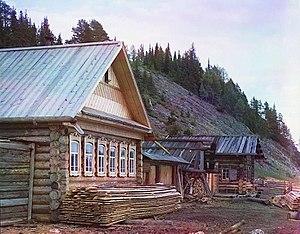
L’Oural ou les monts Oural, en russe Ура́льские го́ры, en kazakh Орал тауы, est une chaîne de montagnes hercynienne située en Russie. Elle s’étire sur plus de 2 000 km, de la mer de Kara au nord jusqu'aux steppes du Kazakhstan au sud. L’Oural marque traditionnellement la limite géographique entre l’Europe et l’Asie, depuis que le tsar Pierre le Grand, au début du XVIIIᵉ siècle, a souhaité rapprocher son empire des royaumes européens. Les reliefs souvent fortement érodés culminent à une altitude de 1 894 mètres. Le massif se décompose du nord au sud en plusieurs sous-ensembles aux caractéristiques contrastées qui parfois relèvent de la haute montagne malgré l’ancienneté du massif. Dotée d'une grande richesse en minerais en particulier de fer, elle est devenue au XVIIIᵉ siècle le foyer d'une puissante industrie métallurgique : de nombreux centres urbains ont été créés au pied du massif par les Russes venus de l’ouest. L’industrie s’est fortement développée dans la partie sud-est au cours du XXᵉ siècle mais aujourd’hui avec l’épuisement des gisements de fer les plus riches, la région est à la recherche de relais de croissance.
Le bois peut être utilisé comme matériau de construction.
Une isba est une maison russe traditionnelle construite en bois, semblable à un chalet. Il s'agit de l'habitation traditionnelle des paysans russes. Généralement construite près d'une route, elle dispose d'une cour dans laquelle se trouve souvent un jardin potager, un fenil et un hangar agricole entourés d'une simple barrière de bois.